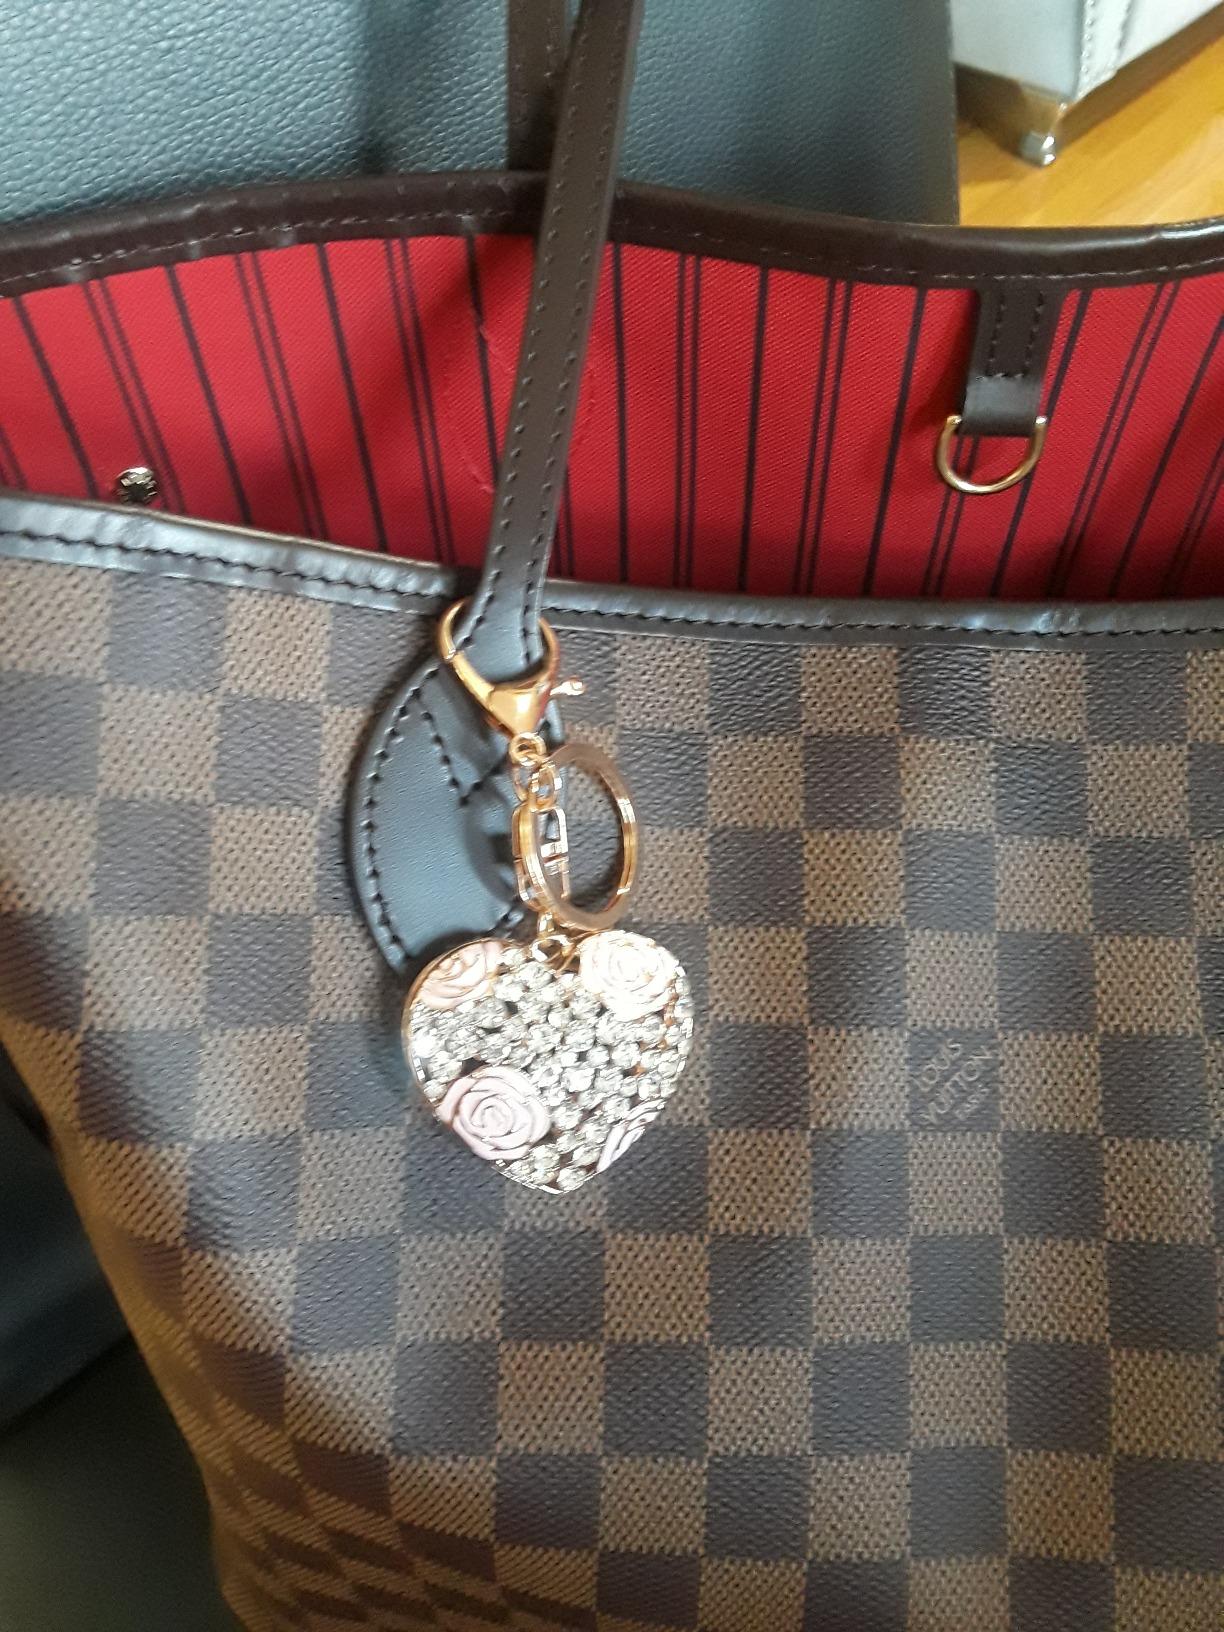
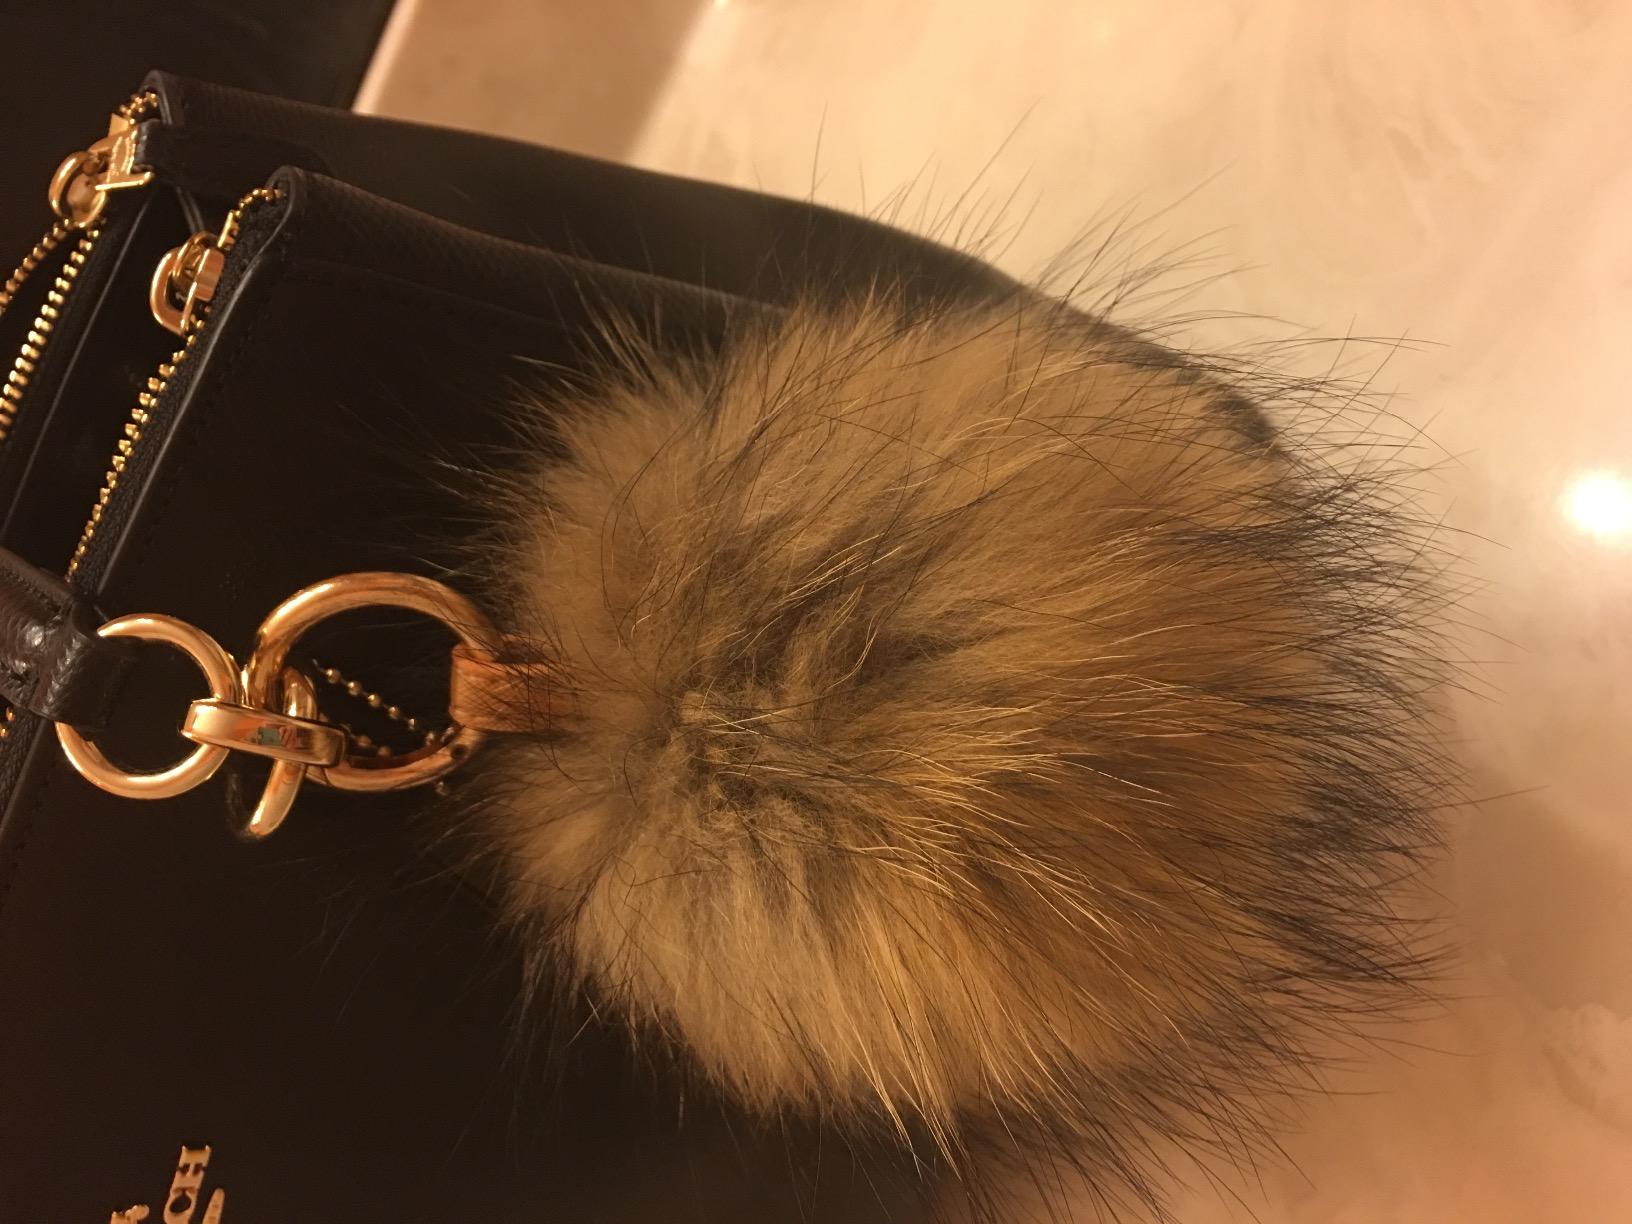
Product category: accessories_keychain
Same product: no